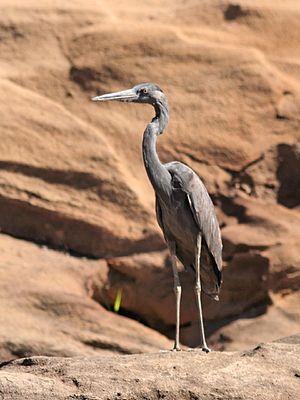
Le Héron de Humblot, dit aussi Héron de Madagascar, est une espèce d'oiseaux, des hérons, de la famille des Ardeidae. À Madagascar, il est commun sur les côtes nord et ouest de l'île mais également à l'intérieur des terres, notamment près du Lac Alaotra, mais est aussi présent aux Comores et à Mayotte.